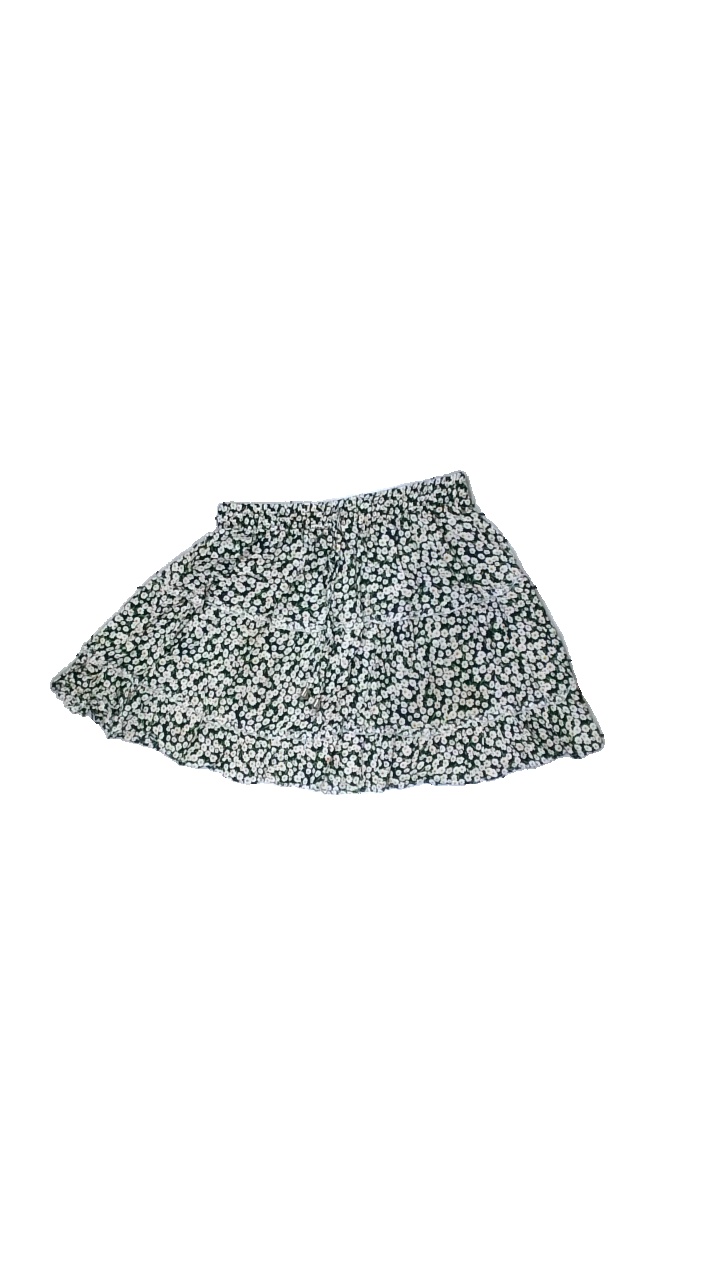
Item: Skirt (Ladies)
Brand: Missing
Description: Summer skirt with floral print. Unknown brand, size XXL. Poor condition.
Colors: Blue, White, Green, Multicolor
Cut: Regular
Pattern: Floral print
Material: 100% visc
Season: Summer
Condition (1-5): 2
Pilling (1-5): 5
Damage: stain
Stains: Major
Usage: Recycle
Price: <50